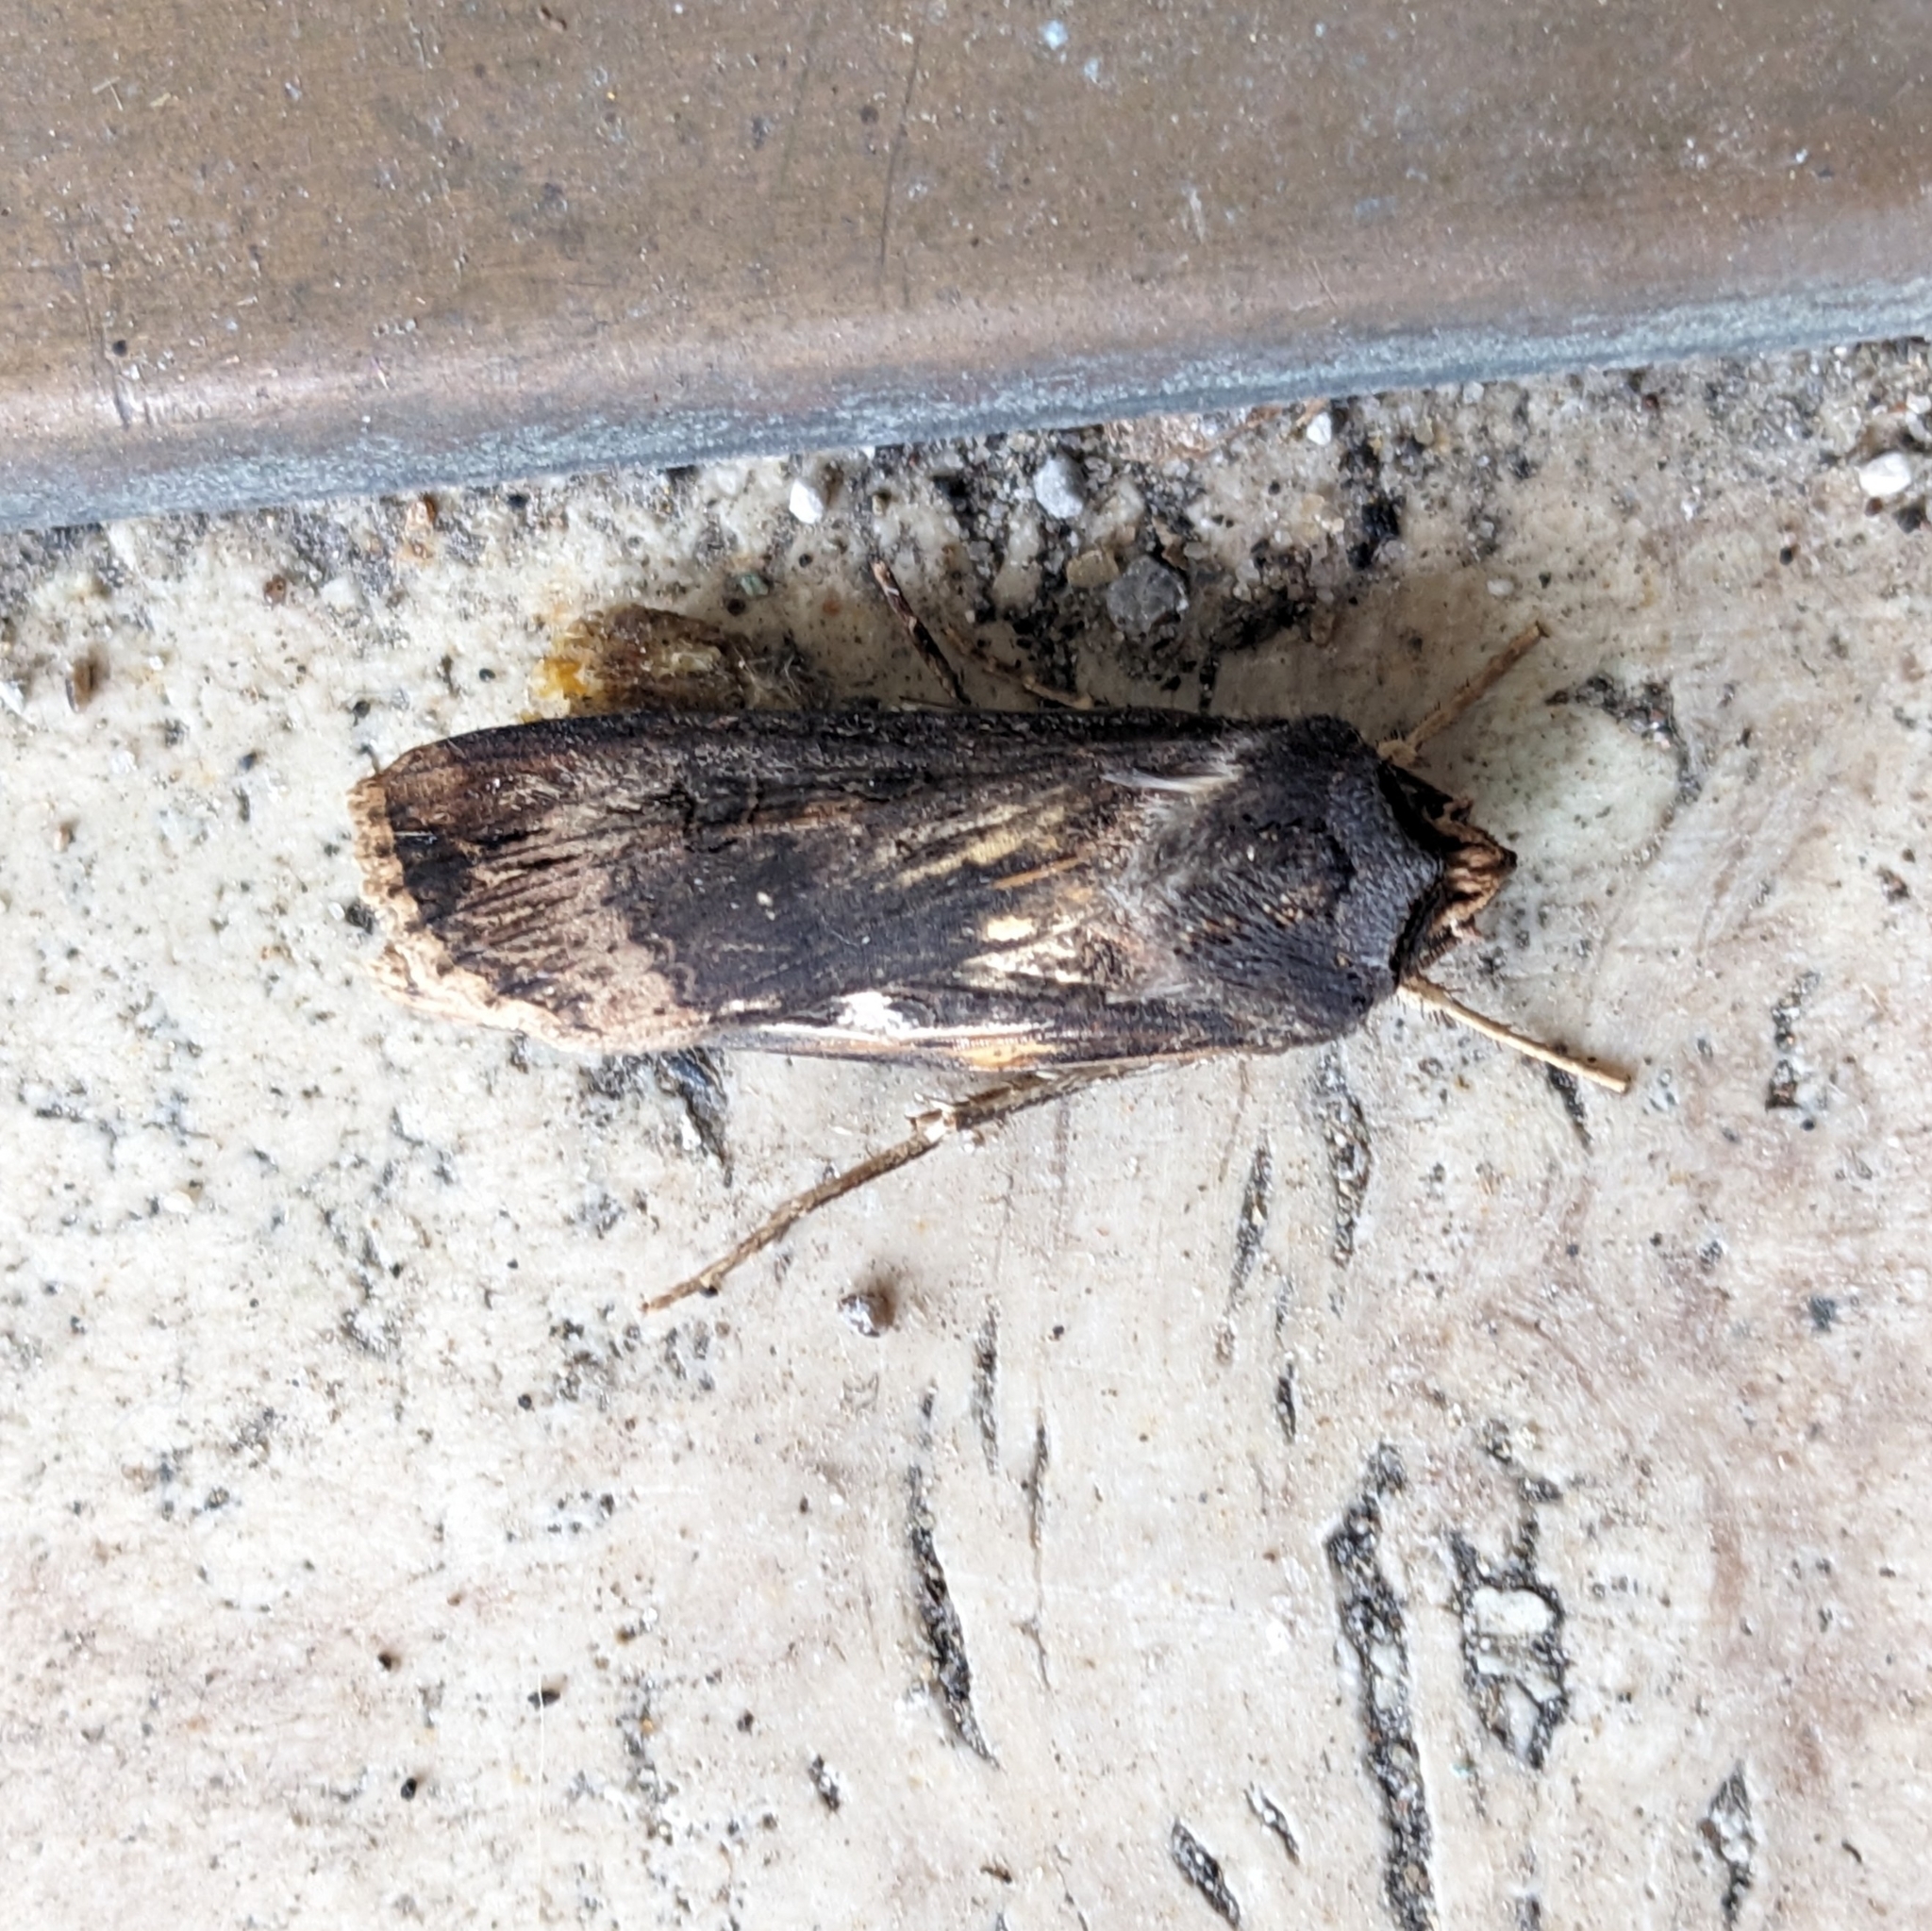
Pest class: cutworms